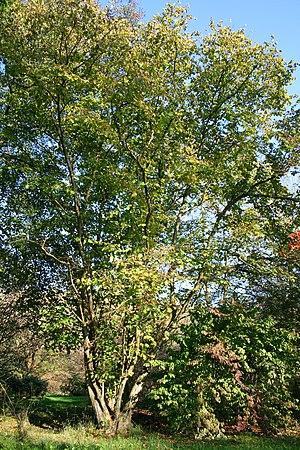
Noisetier de Chine (Corylus chinensis) Circonférence au sol: 290cm (2007) Particularité
Le Noisetier de Chine est un arbre de la famille des Betulaceae. En 1998, cette espèce de noisetier a été évaluée en danger de disparition par l'UICN alors qu'elle n'était que vulnérable en 1997.